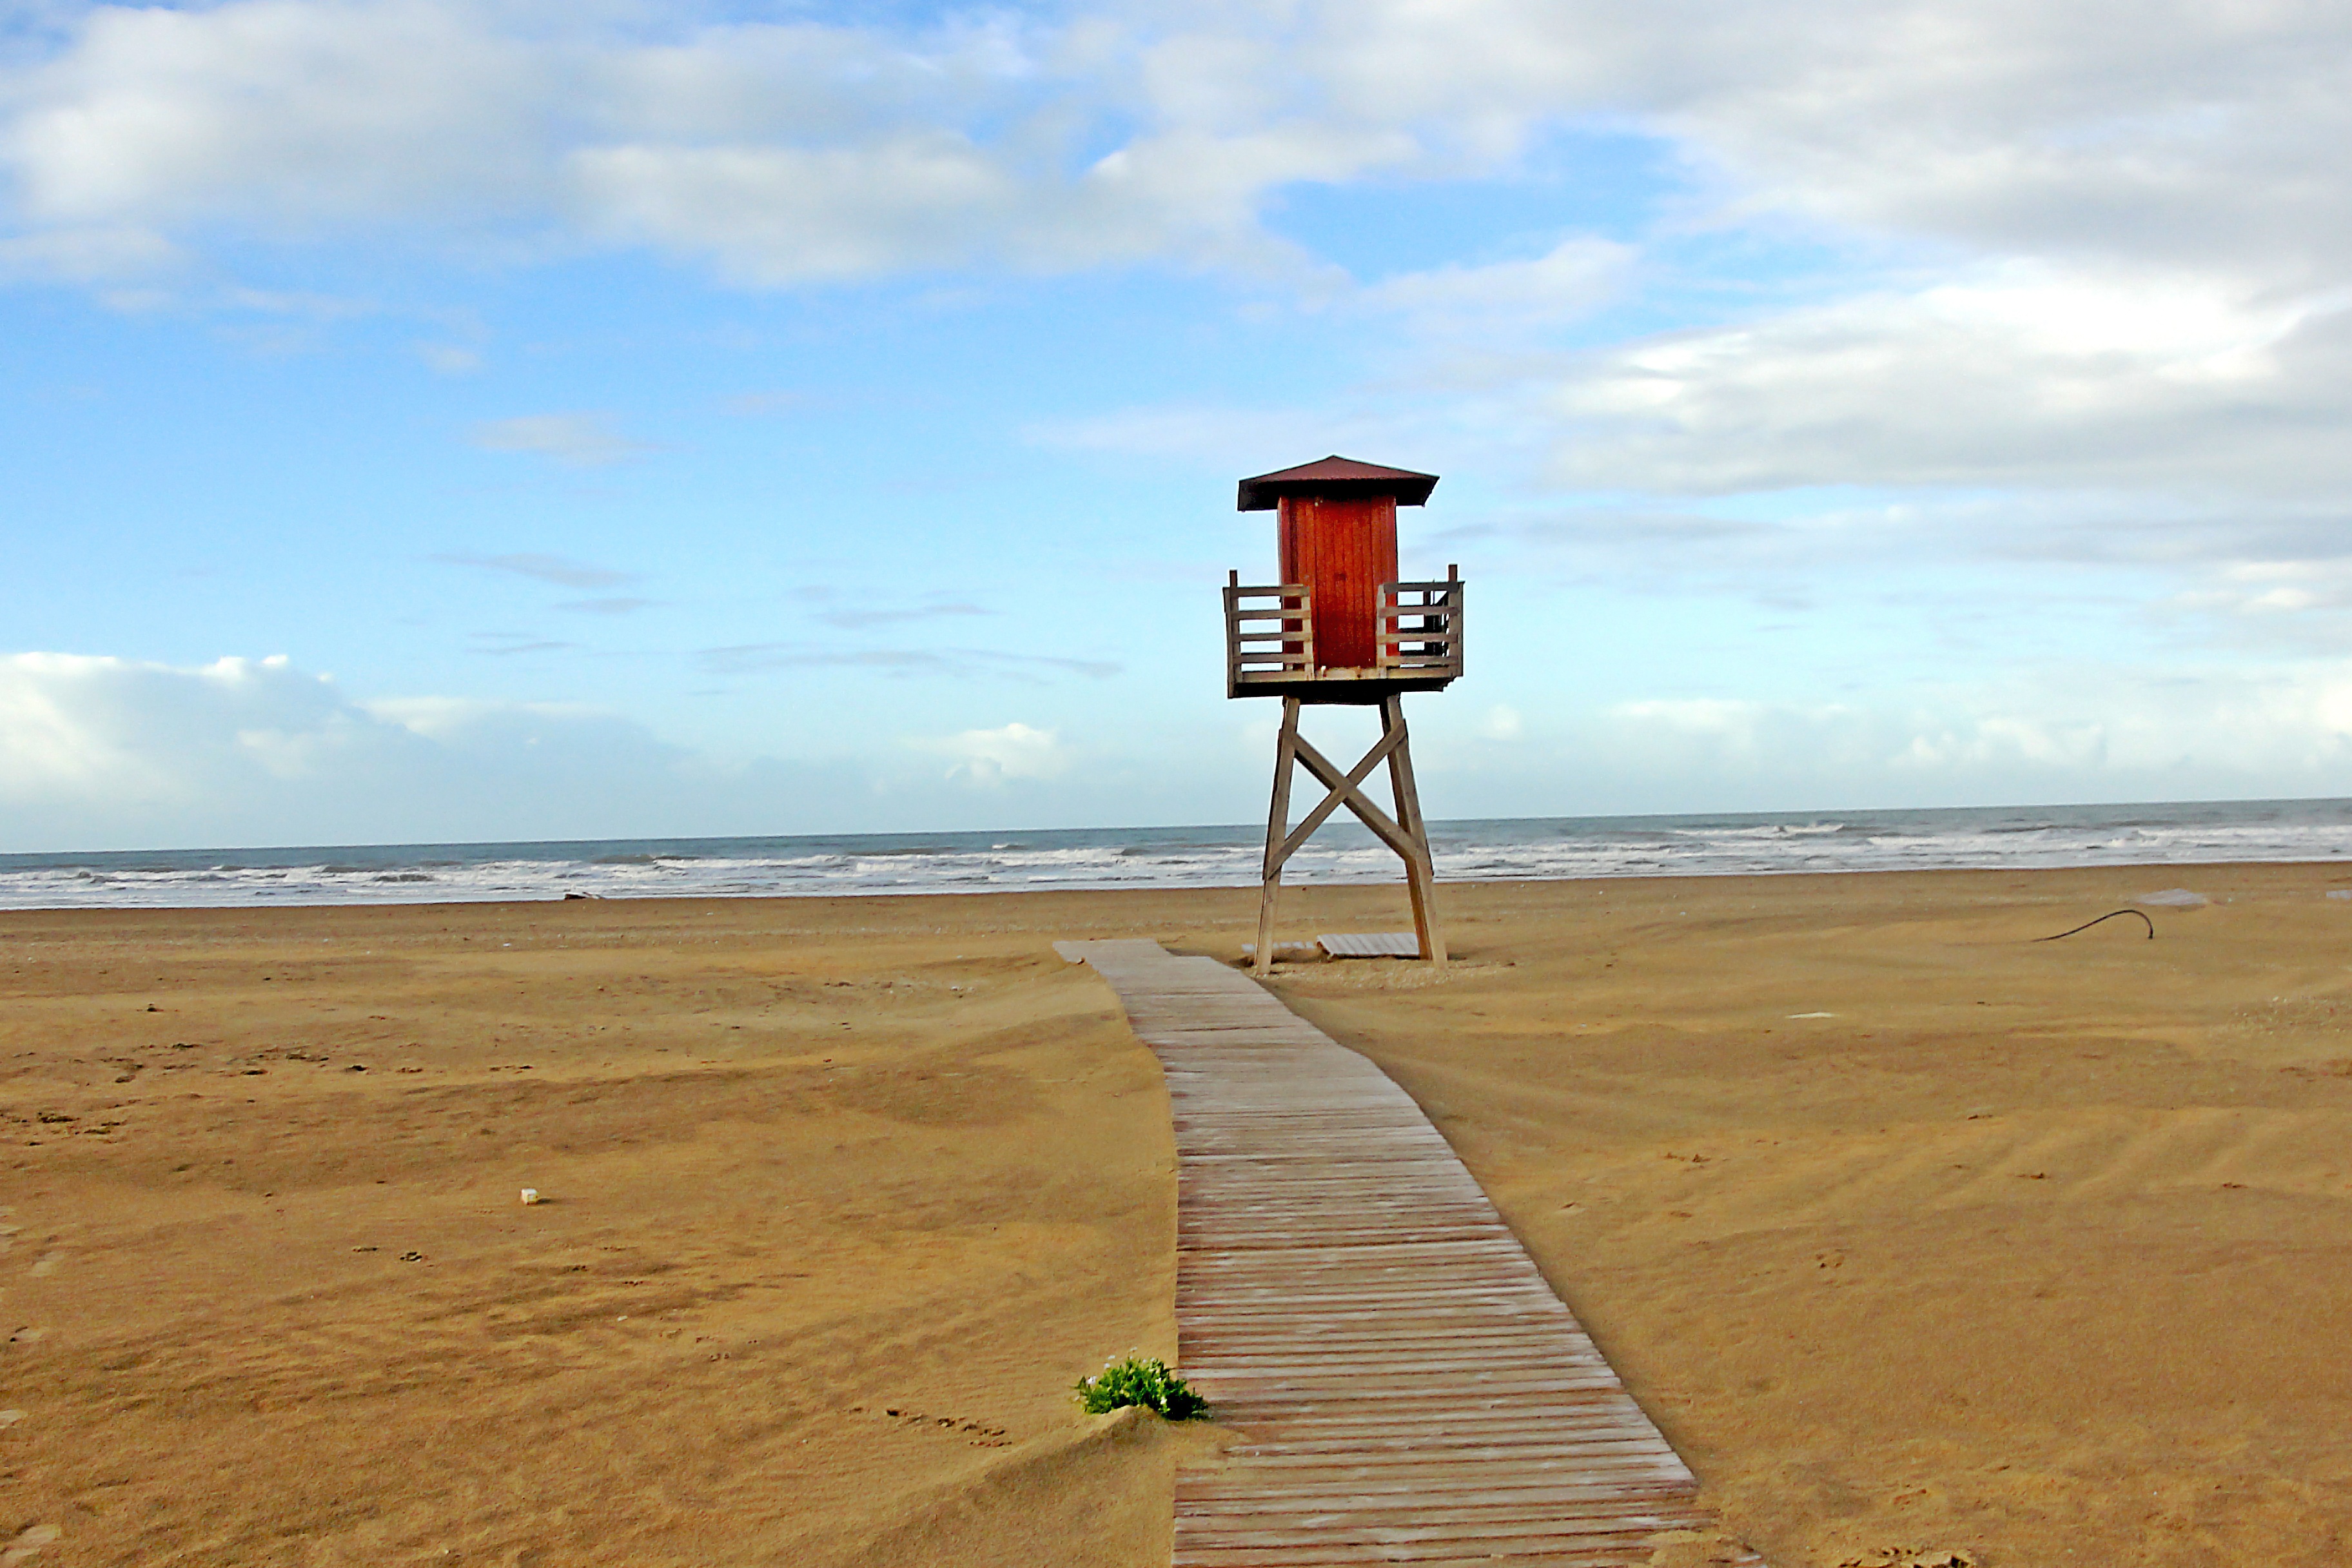
beach, landscape, sea, coast, sand, ocean, horizon, boardwalk, shore, walkway, vacation, tower, bay, body of water, habitat, huelva, natural environment, punta umbr a